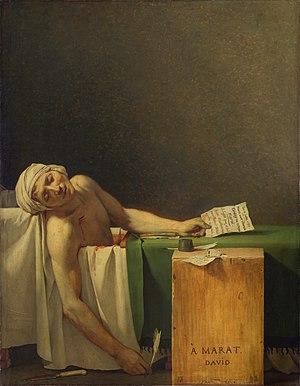
Le Musée royal d'Art ancien de Bruxelles, rebaptisé musée Oldmasters, conserve un vaste ensemble de peintures, de sculptures et de dessins du XVᵉ au XVIIᵉ siècle.
Jacques-Louis David est un peintre et conventionnel français né le 30 août 1748 à Paris et mort le 29 décembre 1825 à Bruxelles. Il est considéré comme le chef de file du mouvement néo-classique, dont il représente le style pictural. Il opère une rupture avec le style galant et libertin de la peinture rococo du XVIIIᵉ siècle représentée à l'époque par François Boucher et Carl Van Loo, et revendique l’héritage du classicisme de Nicolas Poussin et des idéaux esthétiques grecs et romains, en cherchant, selon sa propre formule, à « régénérer les arts en développant une peinture que les classiques grecs et romains auraient sans hésiter pu prendre pour la leur ».
2 novembre : bataille d'Ernée.
Présentation chronologique, par date, d'évènements historiques de la ville de Paris la capitale de la France.
Cette page concerne l'année 1793 en arts plastiques.
Pierre-Anthony Allard, né le 30 mai 1960 à Chicago, est un photographe français, portraitiste, qui a longtemps été associé au Studio Harcourt dont il a signé en particulier le portrait de Carole Bouquet, devenue emblématique du style de ce studio.
La Révolution française désigne une période de bouleversements sociaux et politiques de grande envergure en France, dans ses colonies et en Europe à la fin du XVIIIᵉ siècle. La période habituellement comprise s'étend entre l'ouverture des États généraux, le 5 mai 1789, et au plus tard le coup d'État de Napoléon Bonaparte le 9 novembre 1799. Cette période fondamentale de l'histoire de France — et plus généralement période importante de l'histoire de l'Europe — a mis fin à l'Ancien Régime en remplaçant la monarchie absolue par la Première République, un peu plus de trois ans après la prise de la Bastille.
Michelangelo Merisi da Caravaggio, en français Caravage ou le Caravage, est un peintre italien né le 29 septembre 1571 à Milan et mort le 18 juillet 1610 à Porto Ercole.
La rigidité cadavérique, ou rigor mortis en latin, est un enraidissement progressif de la musculature causé par des transformations biochimiques irréversibles affectant les fibres musculaires au cours de la phase post-mortem précoce. Cet état qui fait partie des signes biologiques de la mort disparaît habituellement lorsque commence la décomposition, c'est-à-dire au bout de deux à quatre jours selon les circonstances.
9 janvier : fondation de la Société patriotique de La Havane.